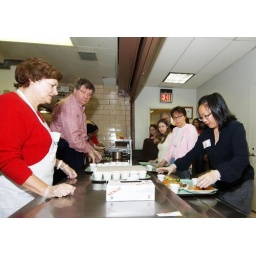
Volunteers in the kitchen filled the plates with the correct portions of stuffing, yams, vegetables, turkey and gravy.